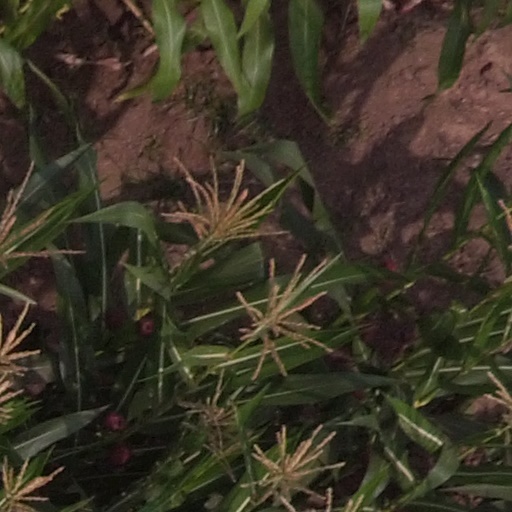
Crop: maize; corn